Secondary modern school

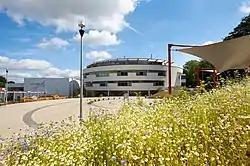
The Skinners' Kent Academy is a non-selective secondary school in Royal Tunbridge Wells, Kent with academy status.

In areas still operating a selective system, it is estimated that there are circa 450 secondary schools taking pupils not selected to attend one of the UK's remaining 163 grammar schools. These schools may be known as "high schools" (Trafford), "upper schools" (Buckinghamshire), "all-ability" or "non-selective" schools.